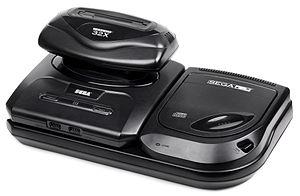
La Mega Drive, ou Genesis en Amérique du Nord, est une console de jeux vidéo de quatrième génération conçue et commercialisée par le constructeur japonais Sega Enterprises, Ltd. La Mega Drive est la troisième console de Sega, elle succède à la Master System. Sega sort d'abord la console au Japon sous le nom de Mega Drive en 1988, la console est ensuite lancée en 1989 en Amérique du Nord, renommée Genesis sur ce territoire. En 1990, la console sort dans la plupart des autres territoires en tant que Mega Drive.